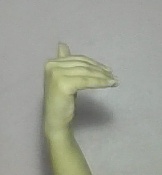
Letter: khaa